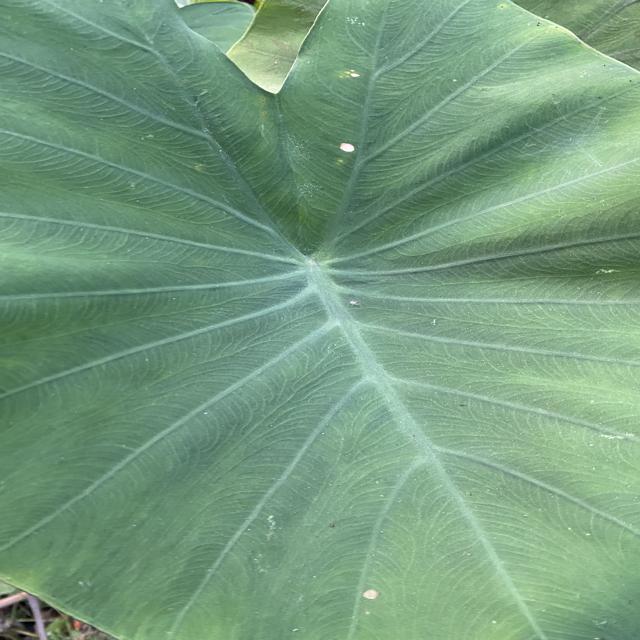
Label: Healthy